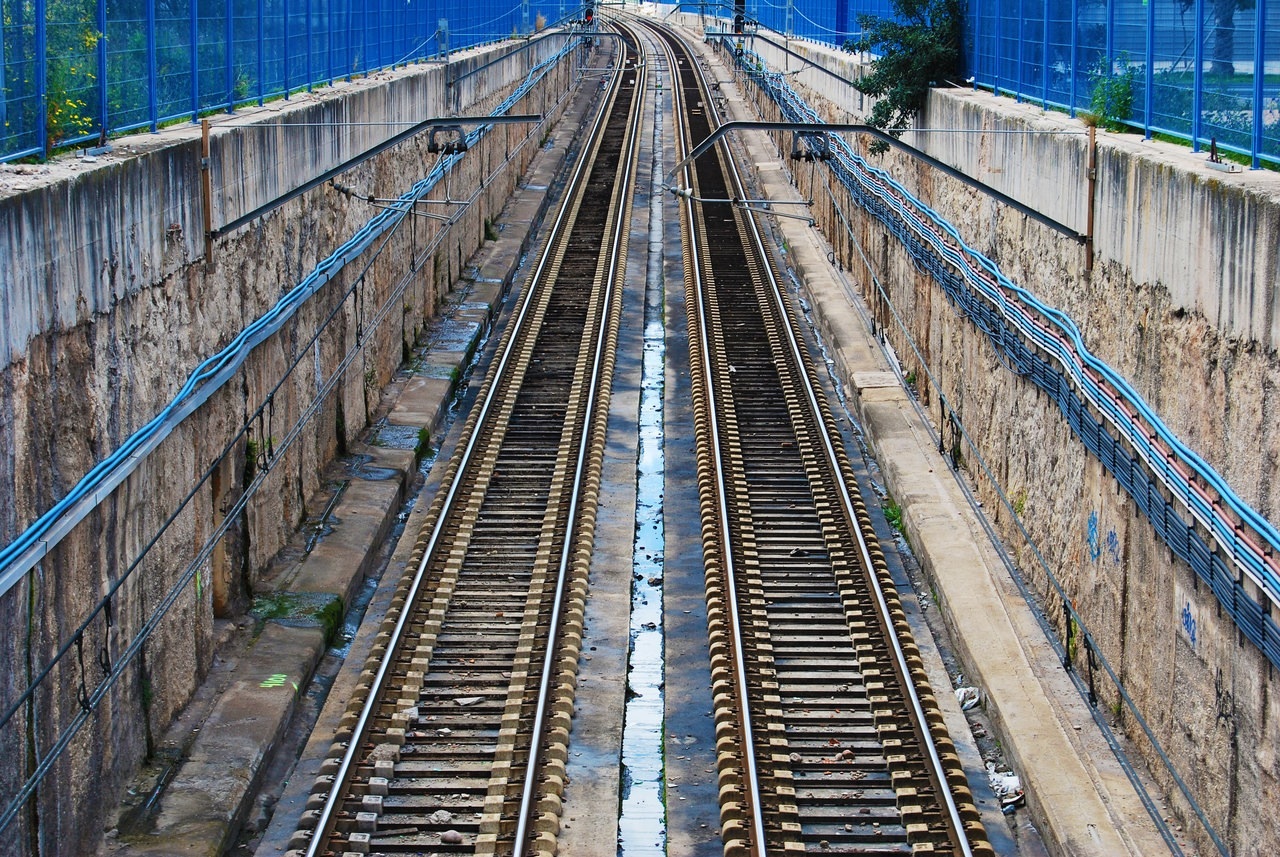
fence, track, railroad, bridge, train, transport, vehicle, blue, empty, concrete, public transport, train tracks, rail transport, rolling stock, high speed rail